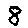
Label: 8